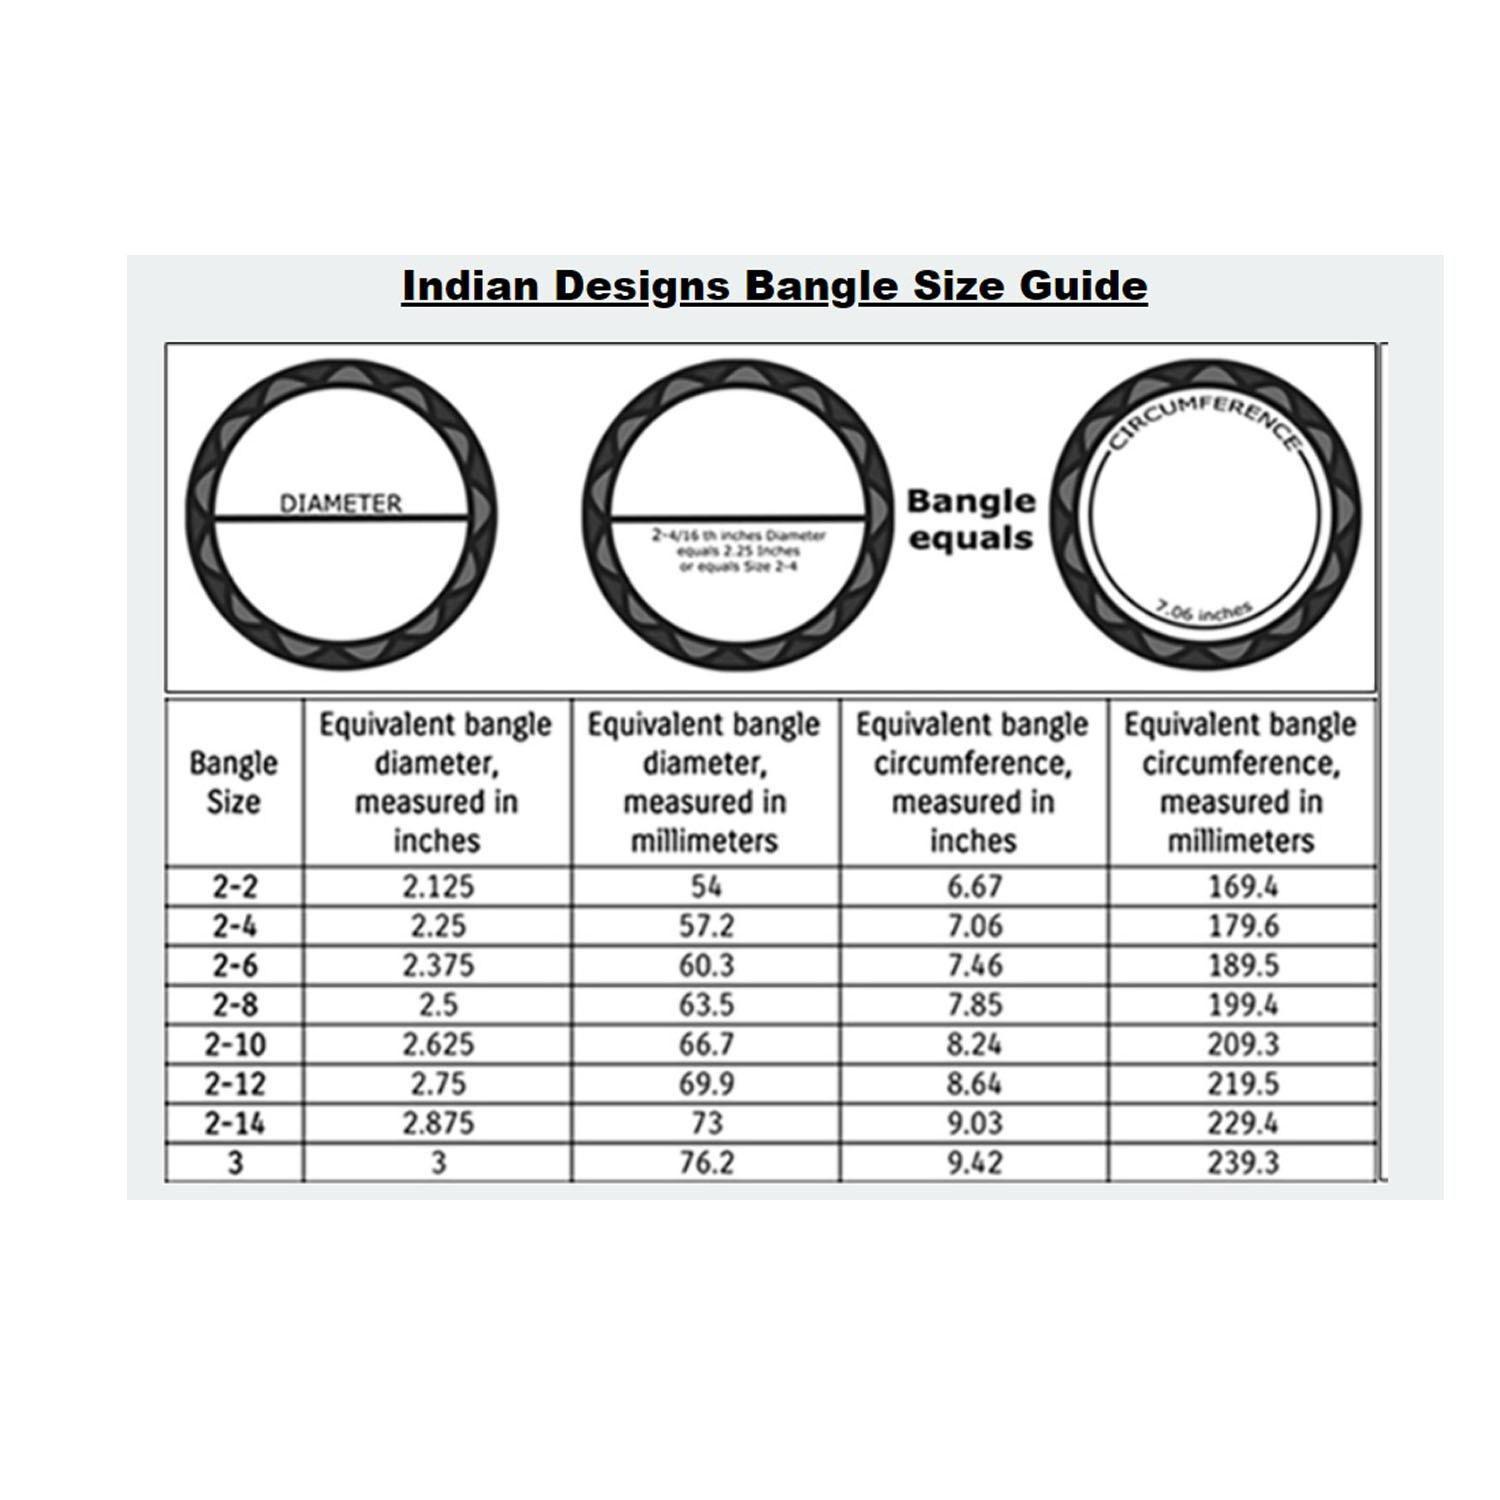
Vidhya Kangan Orange Stone Stud Brass Bangle
Type: Bracelets & Bangles
Brand: Vidhya Kangan
Price: Rs. 560
 Orange Stone Stud Brass Bangle ,Size - 2.4,2.6,2.8,2.10 ,Material- Brass ,Pack Of - 2 ,Color- Orange ,Work- Stone Stud ,Item- Bangle ,SKU- ban11917
Included: Pack of 2